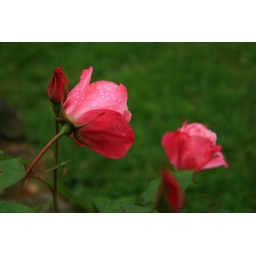
Pink roses blooms through a white picket fence in a neighbor's garden